Marta Permuy

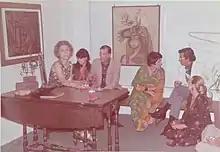
Marta Permuy, center, speaking with Cuban art critic Mauricio Fernández, right, at Permuy Gallery's reception room during one of the Friday gallery nights, 1974. In the background, artwork by Wifredo Lam (center) and Cundo Bermudez (left).

Once the gallery had opened, Marta became its manager and oversaw its operations, organized its events, and curated its exhibitions. As such, the gallery became closely associated with her and she developed long-running relationships with its affiliated artists and collectors. Though run as a standard fine art gallery, Permuy Gallery also became noticed for its departures from the standards of American fine art galleries. While it featured traditional white walls, it also infused a number of unconventional influences such as tropical indoor plants and thick residential window drapes. Permuy Gallery was also structured in weekly rather than monthly exhibition rotations to allow for continual change in the artworks as well as for more artists to be featured.